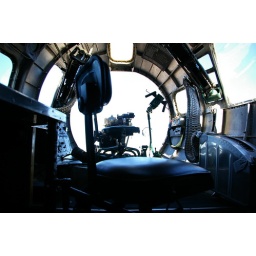
The bombardier position of a still flying B-17 based at falcon field (KFFZ) in Mesa, Az.